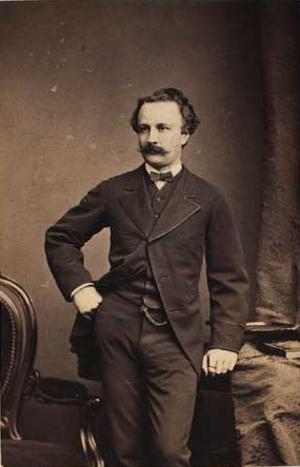
Albert Næser
Albert Næser